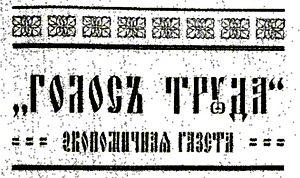
Golos Truda était un journal en langue russe de tendance syndicaliste révolutionnaire puis anarchiste.